SECR K and SR K1 classes

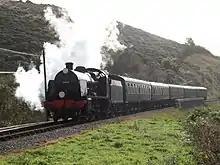
31806 near on the Swanage Railway.

Sir Nigel Gresley's independent report on the K and K1 classes during the mainline stability trials stated that they were well designed, mechanically reliable and capable of hauling expresses at high speeds on well-maintained track, which meant that they could have been useful additions to the Southern Railway's suburban commuter fleet. However, they were undoubtedly prone to rough riding and instability, and not only on the poorest quality tracks. The restricted water capacity also limited their use outside the Southern Railway's Central section. The impending electrification of the Brighton Main Line, scheduled for 1932 also meant that fewer duties suitable for heavy passenger tank locomotives would be available in the 1930s. The lack of a suitable role for both classes was considered when the decision was made to rebuild them as U/U1 tender engines following the Sevenoaks disaster. In rebuilt form they continued to operate until the 1960s, and were capable of attaining speeds in excess of 70 mph (110 km/h) with a greater degree of stability.